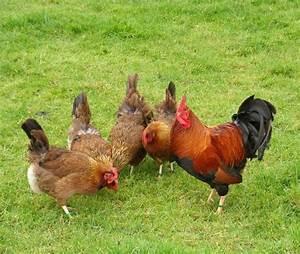
chicken